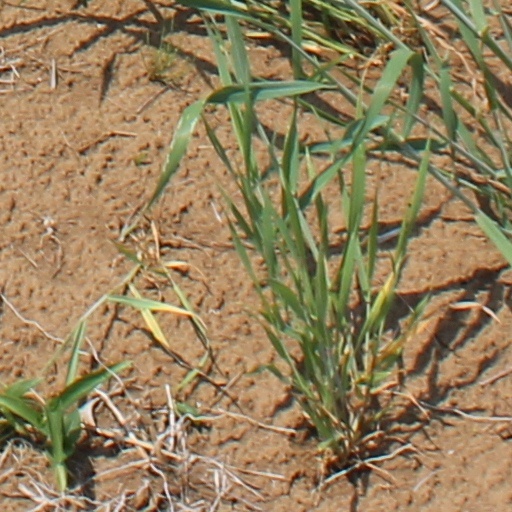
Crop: wheat